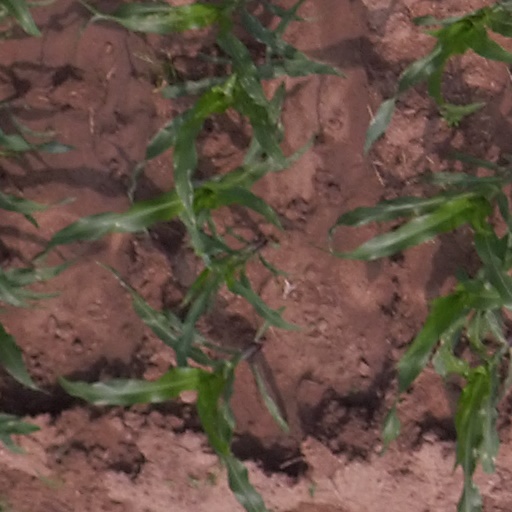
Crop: maize; corn